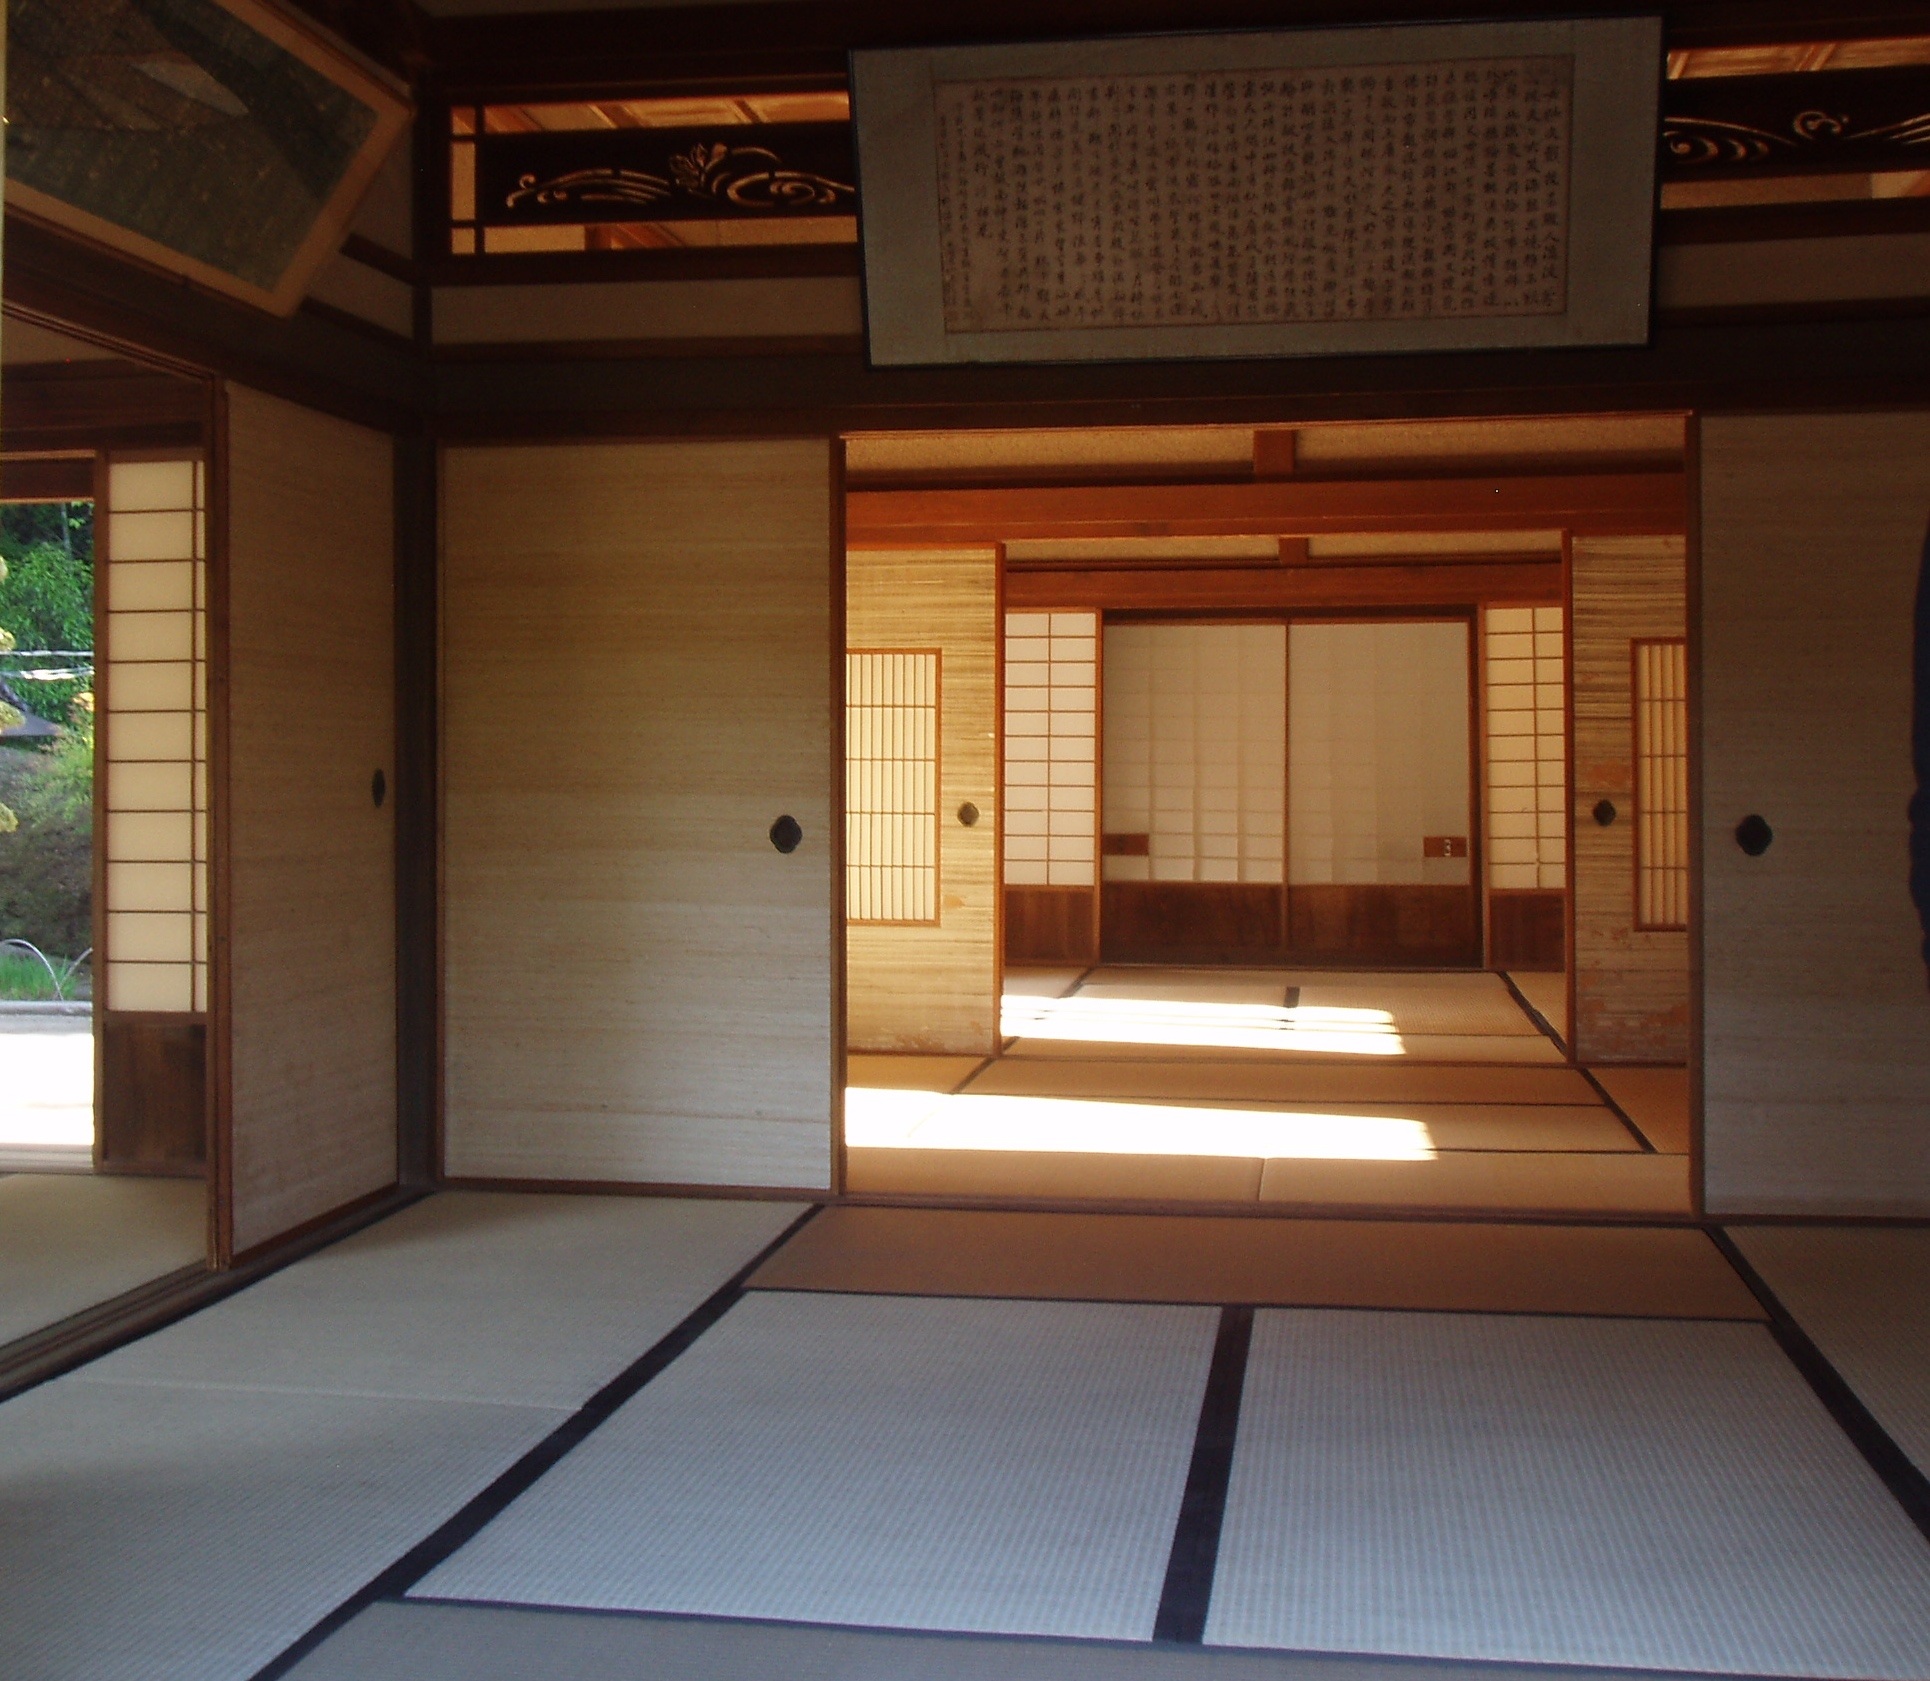
architecture, wood, mansion, house, floor, interior, home, swimming pool, facade, property, professional, room, interior design, design, japanese, estate, lobby, flooring, daylighting